Renault ACx and ADx

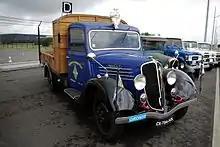
A Renault ACZ

The Renaults ADZ, ACZ and ADK are closely related light trucks that replaced the KZ, OS and PR ranges. The three models have a 2.38-litre inline-four petrol engine codenamed "85" (the engine would be used on Renault light commercial vehicles until the 1950s). The engine's power output is at 3,000 rpm. The clutch is a manually operated single disc unit. The ACZ and the ADK has double wheels on the rear and a suspension designed for heavier loads than the used on the ADZ. The ADK was the only with servomechanical brakes. The ACZ and the ADK had a 4-speed manual transmission and the ADZ a 3-speed manual. The ADZ has a version for right-hand drive markets called ADZ2. The ADZ has a payload of 0.8 tonnes, the ACZ of 1.3 tonnes, the ADK of 2 tonnes.